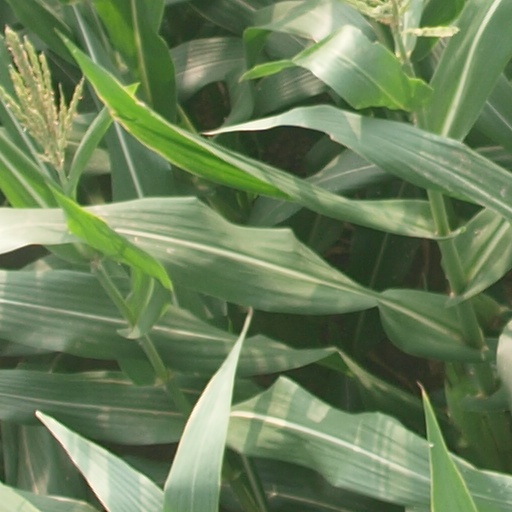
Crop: maize; corn